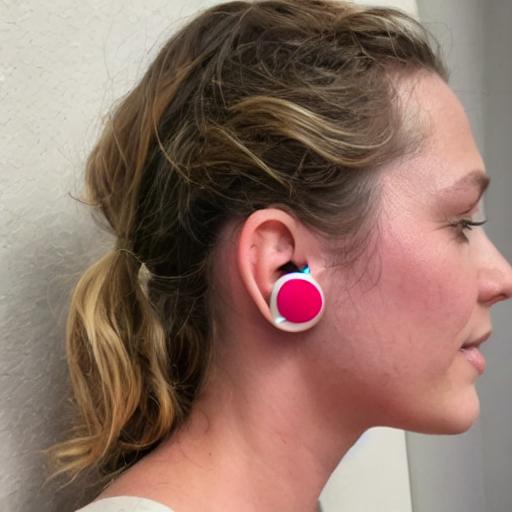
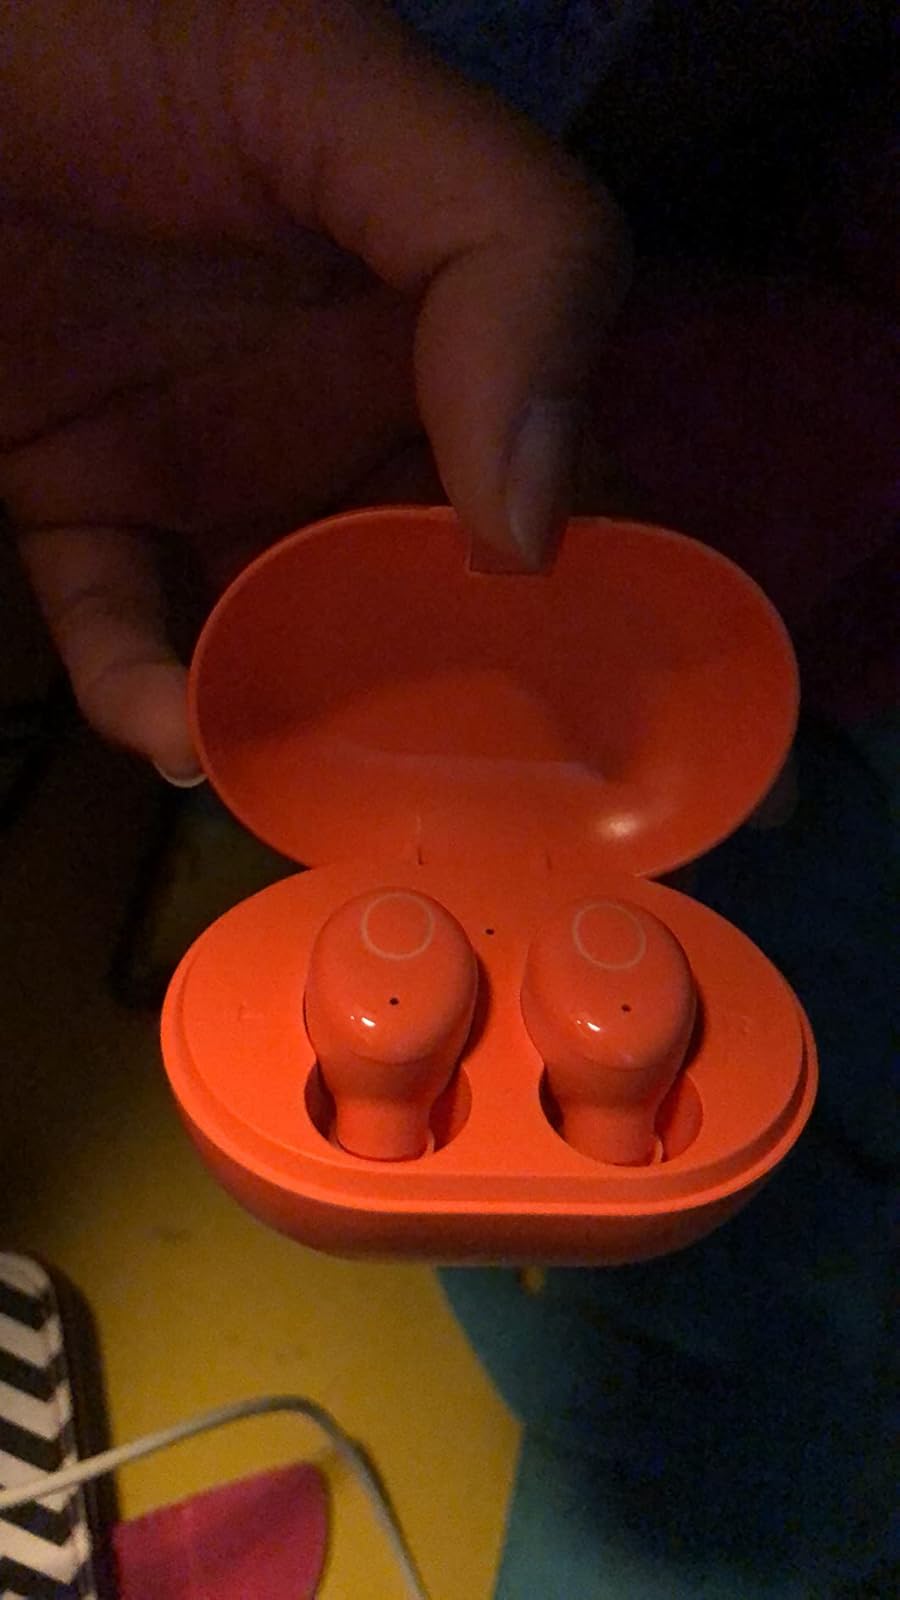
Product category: earbuds
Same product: no